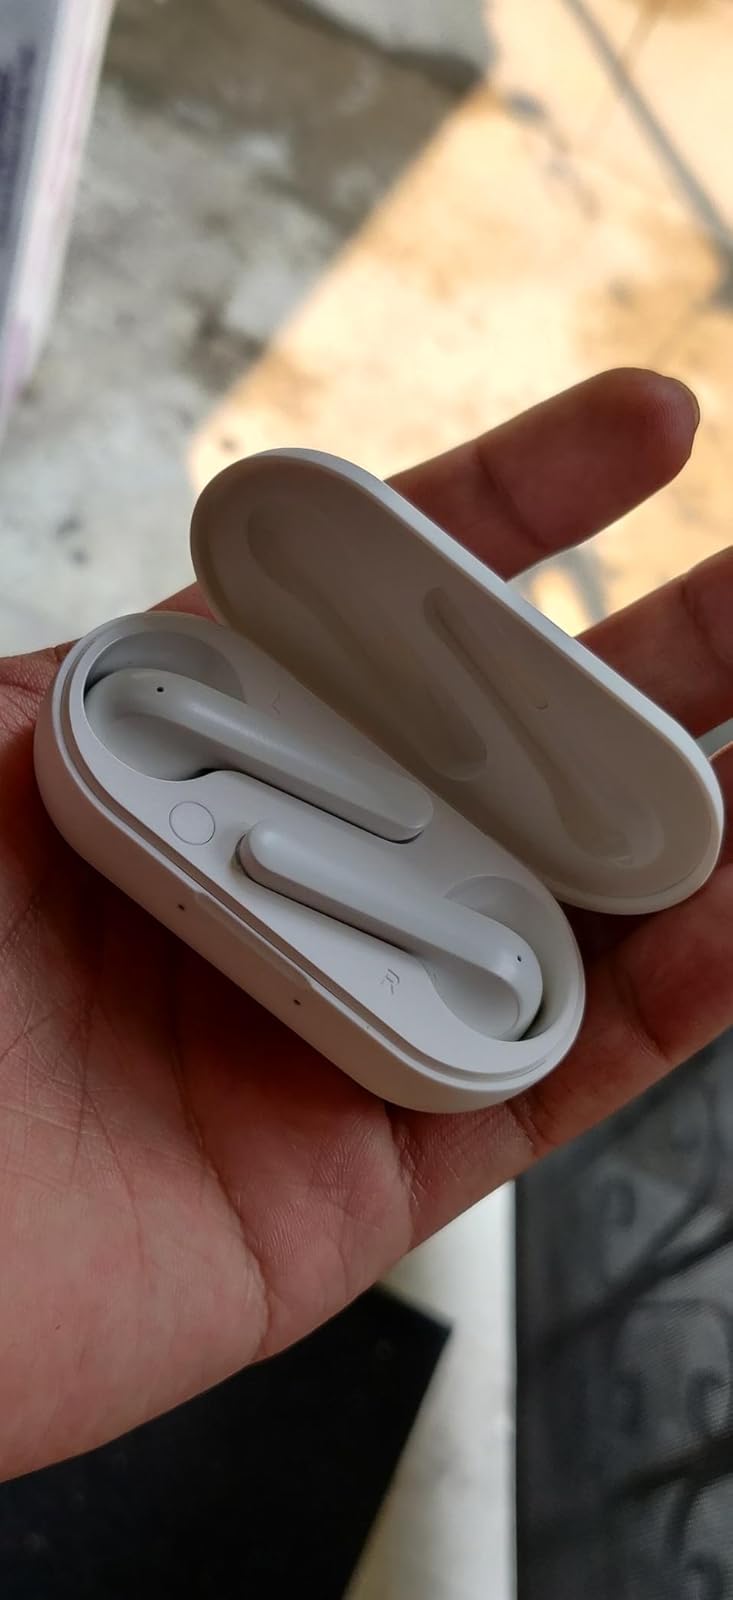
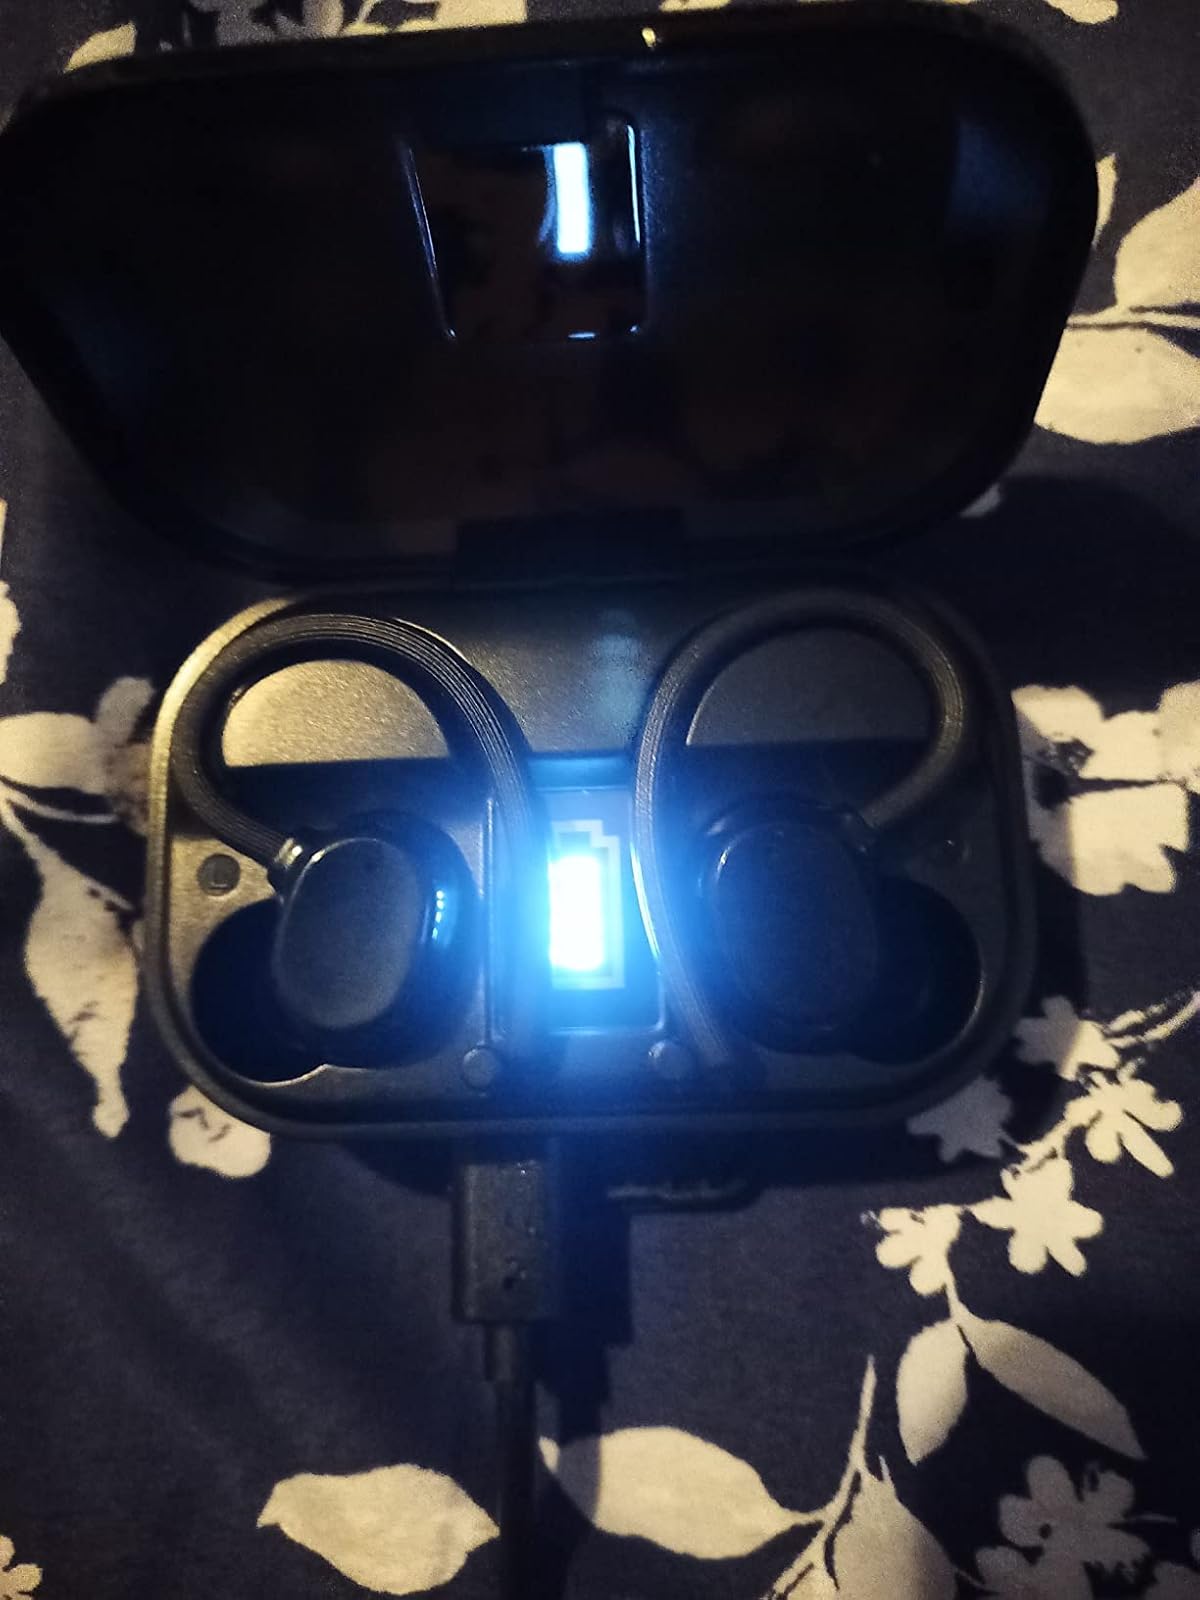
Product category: earbuds
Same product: no